Stadio Renato Dall'Ara

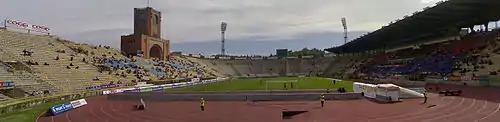
Panorama of Stadio Renato Dall'Ara

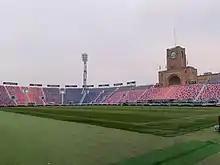
Bologna's Renato Dall‘Ara Stadium in 2021

The stadium was used for two matches during the 1934 FIFA World Cup.